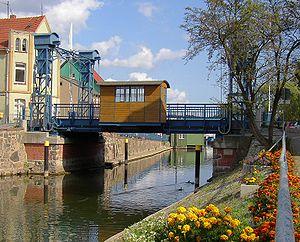
L’Elde, longue de 208 km, est la plus longue rivière de Mecklembourg-Poméranie-Occidentale, en Allemagne. Elle irrigue le sud et le sud-ouest du Land, et relie la région de Müritz à la vallée de l’Elbe. Son cours navigable, une section de 180 km largement canalisée forme entre Dömitz jusqu'à l'extrémité sud de la Müritz la liaison fluviale Müritz-Elde, composante du réseau fluvial navigable fédéral, relevant du service hydraulique et de la navigation de Lauenburg.